Adaraneeya Kathawak

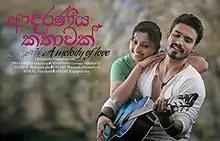
Theatrical release poster

Adaraneeya Kathawak is a 2016 Sri Lankan romantic musical film, directed and co-produced by Priyantha Colombage. It was released on 10 June 2016. Starring Hemal Ranasinghe, Udari Warnakulasooriya, Bimal Jayakody and Aruni Rajapaksha in the lead roles. The film was influenced by romantic musical Bollywood film "Aashiqui 2". It is the 1253rd Sri Lankan film in the Sinhala cinema.